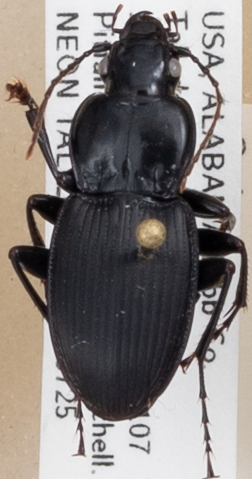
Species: Cyclotrachelus convivus
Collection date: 2018-07-25
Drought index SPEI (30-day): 0.748
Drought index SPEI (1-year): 0.212
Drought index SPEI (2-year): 0.156